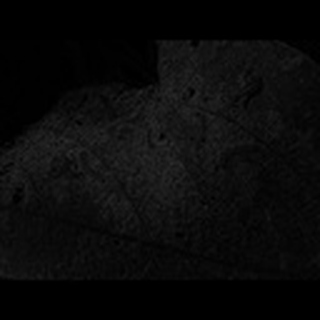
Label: cotton_army_worm